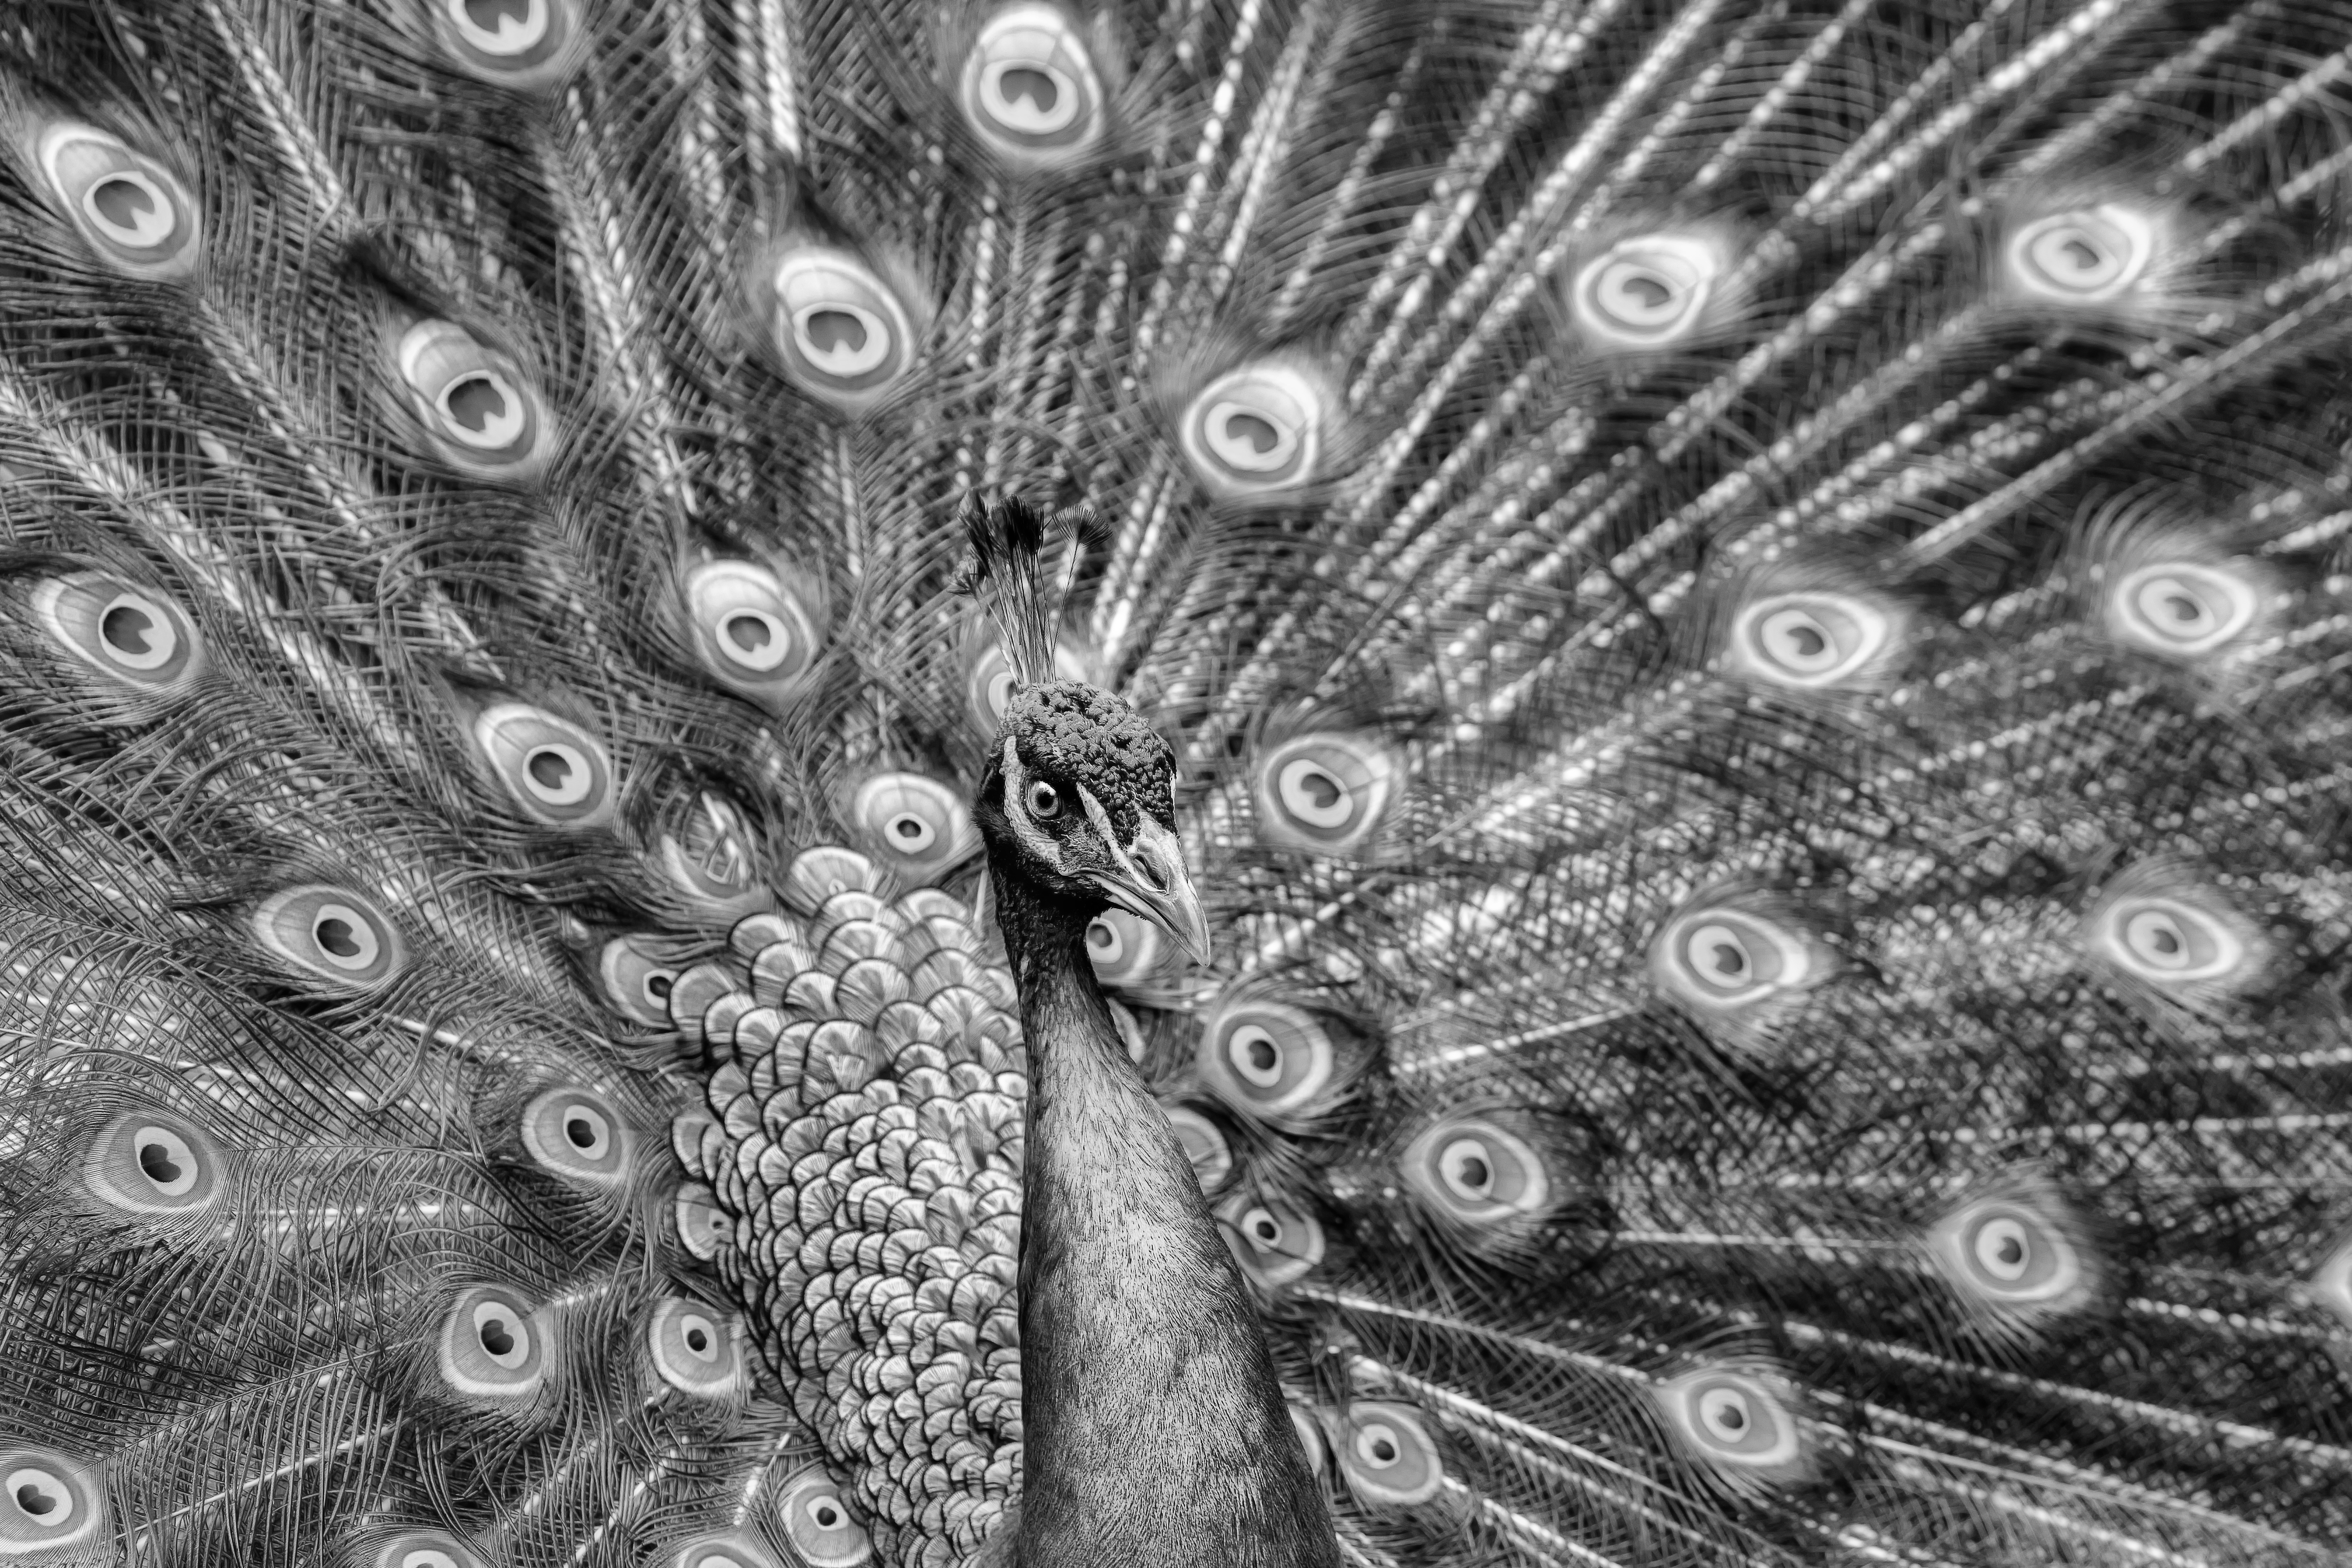
natural, bird, vertebrate, nature, phasianidae, organism, feather, galliformes, art, plant, black and white, grey, style, peafowl, terrestrial plant, pattern, symmetry, monochrome, circle, beauty, monochrome photography, tail, beak, grass, close up, illustration, visual arts, wildlife, wing, design, drawing, fashion accessory, tree, stock photography, macro photography, still life photography, motif, sketch, terrestrial animal, water, graphics